Banasura

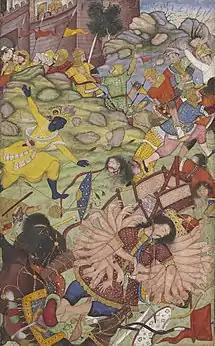

Banasura's story has been narrated in Indian epic Mahabharata and Bhagavata Purana. His story as the rejected suitor for goddess Shakti is present in Tamil Sangam literary works "Manimekalai" and "Puranaanooru"; Bhattavataar's "Banasura Katha".